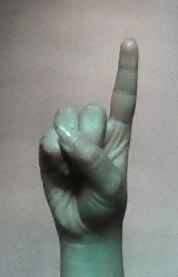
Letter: bb